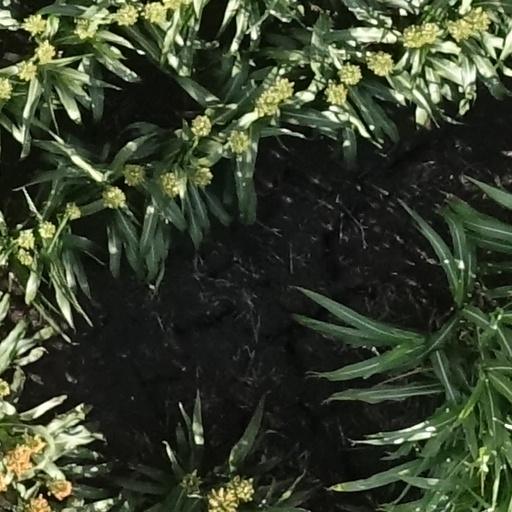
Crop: sorghum